Washington State Route 519

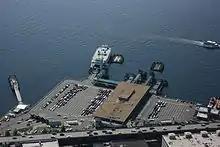
The northern terminus of SR 519 at Colman Dock (Pier 52) on the Central Waterfront of Seattle viewed from the Columbia Center

SR 519 begins as Edgar Martinez Drive, named for former Seattle Mariners player Edgar Martínez, in the SoDo neighborhood south of Downtown Seattle. The highway begins at an elevated intersection with 4th Avenue and the western terminus of I-90. The highway travels west over BNSF Railway tracks, heading north to King Street Station, and turns north onto Dave Niehaus Way, named for former Mariners sportscaster Dave Niehaus, at an intersection with South Atlantic Street. Dave Niehaus Way continues north along the west side of T-Mobile Park and Lumen Field before becoming 1st Avenue. SR 519 turns west onto South Dearborn Street and north onto Alaskan Way at an intersection with ramps serving SR 99 at the south portal of its downtown tunnel. The highway ends at an intersection with Yesler Way at Colman Dock (Pier 52), which is served by two state ferry routes to Bremerton and Bainbridge Island. Alaskan Way continues north along the city's waterfront towards Lower Queen Anne.